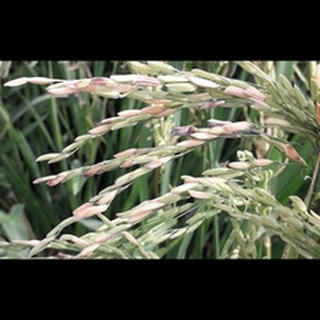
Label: diseased_rice